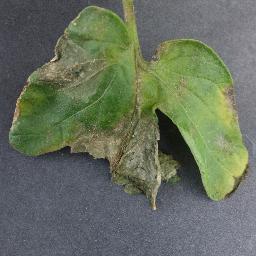
Label: Tomato___Late_blight